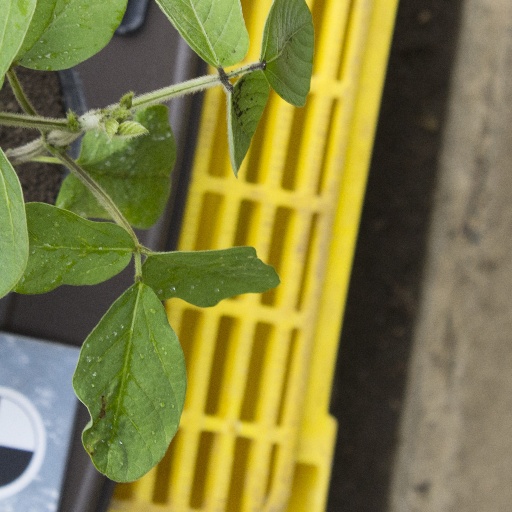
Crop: soybean